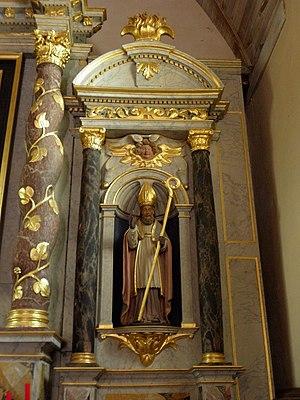
Église Saint-Aubin de Saint-Aubin-du-Pavail (35). Maître-autel et son retable. Statue de Saint-Éloi.
Saint Éloi, évêque de Noyon, orfèvre et monnayeur, il eut une fonction de ministre des finances auprès de Dagobert Iᵉʳ.